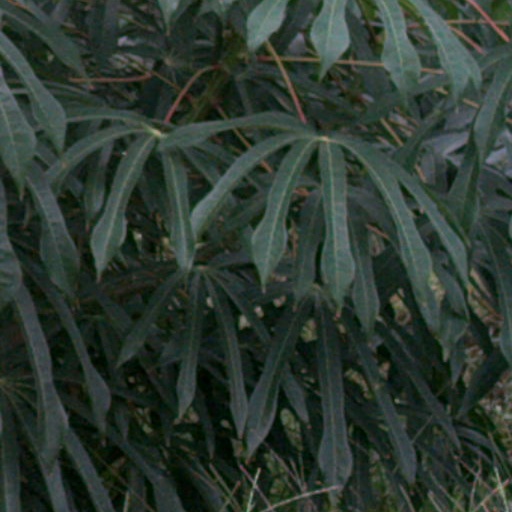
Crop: cassava